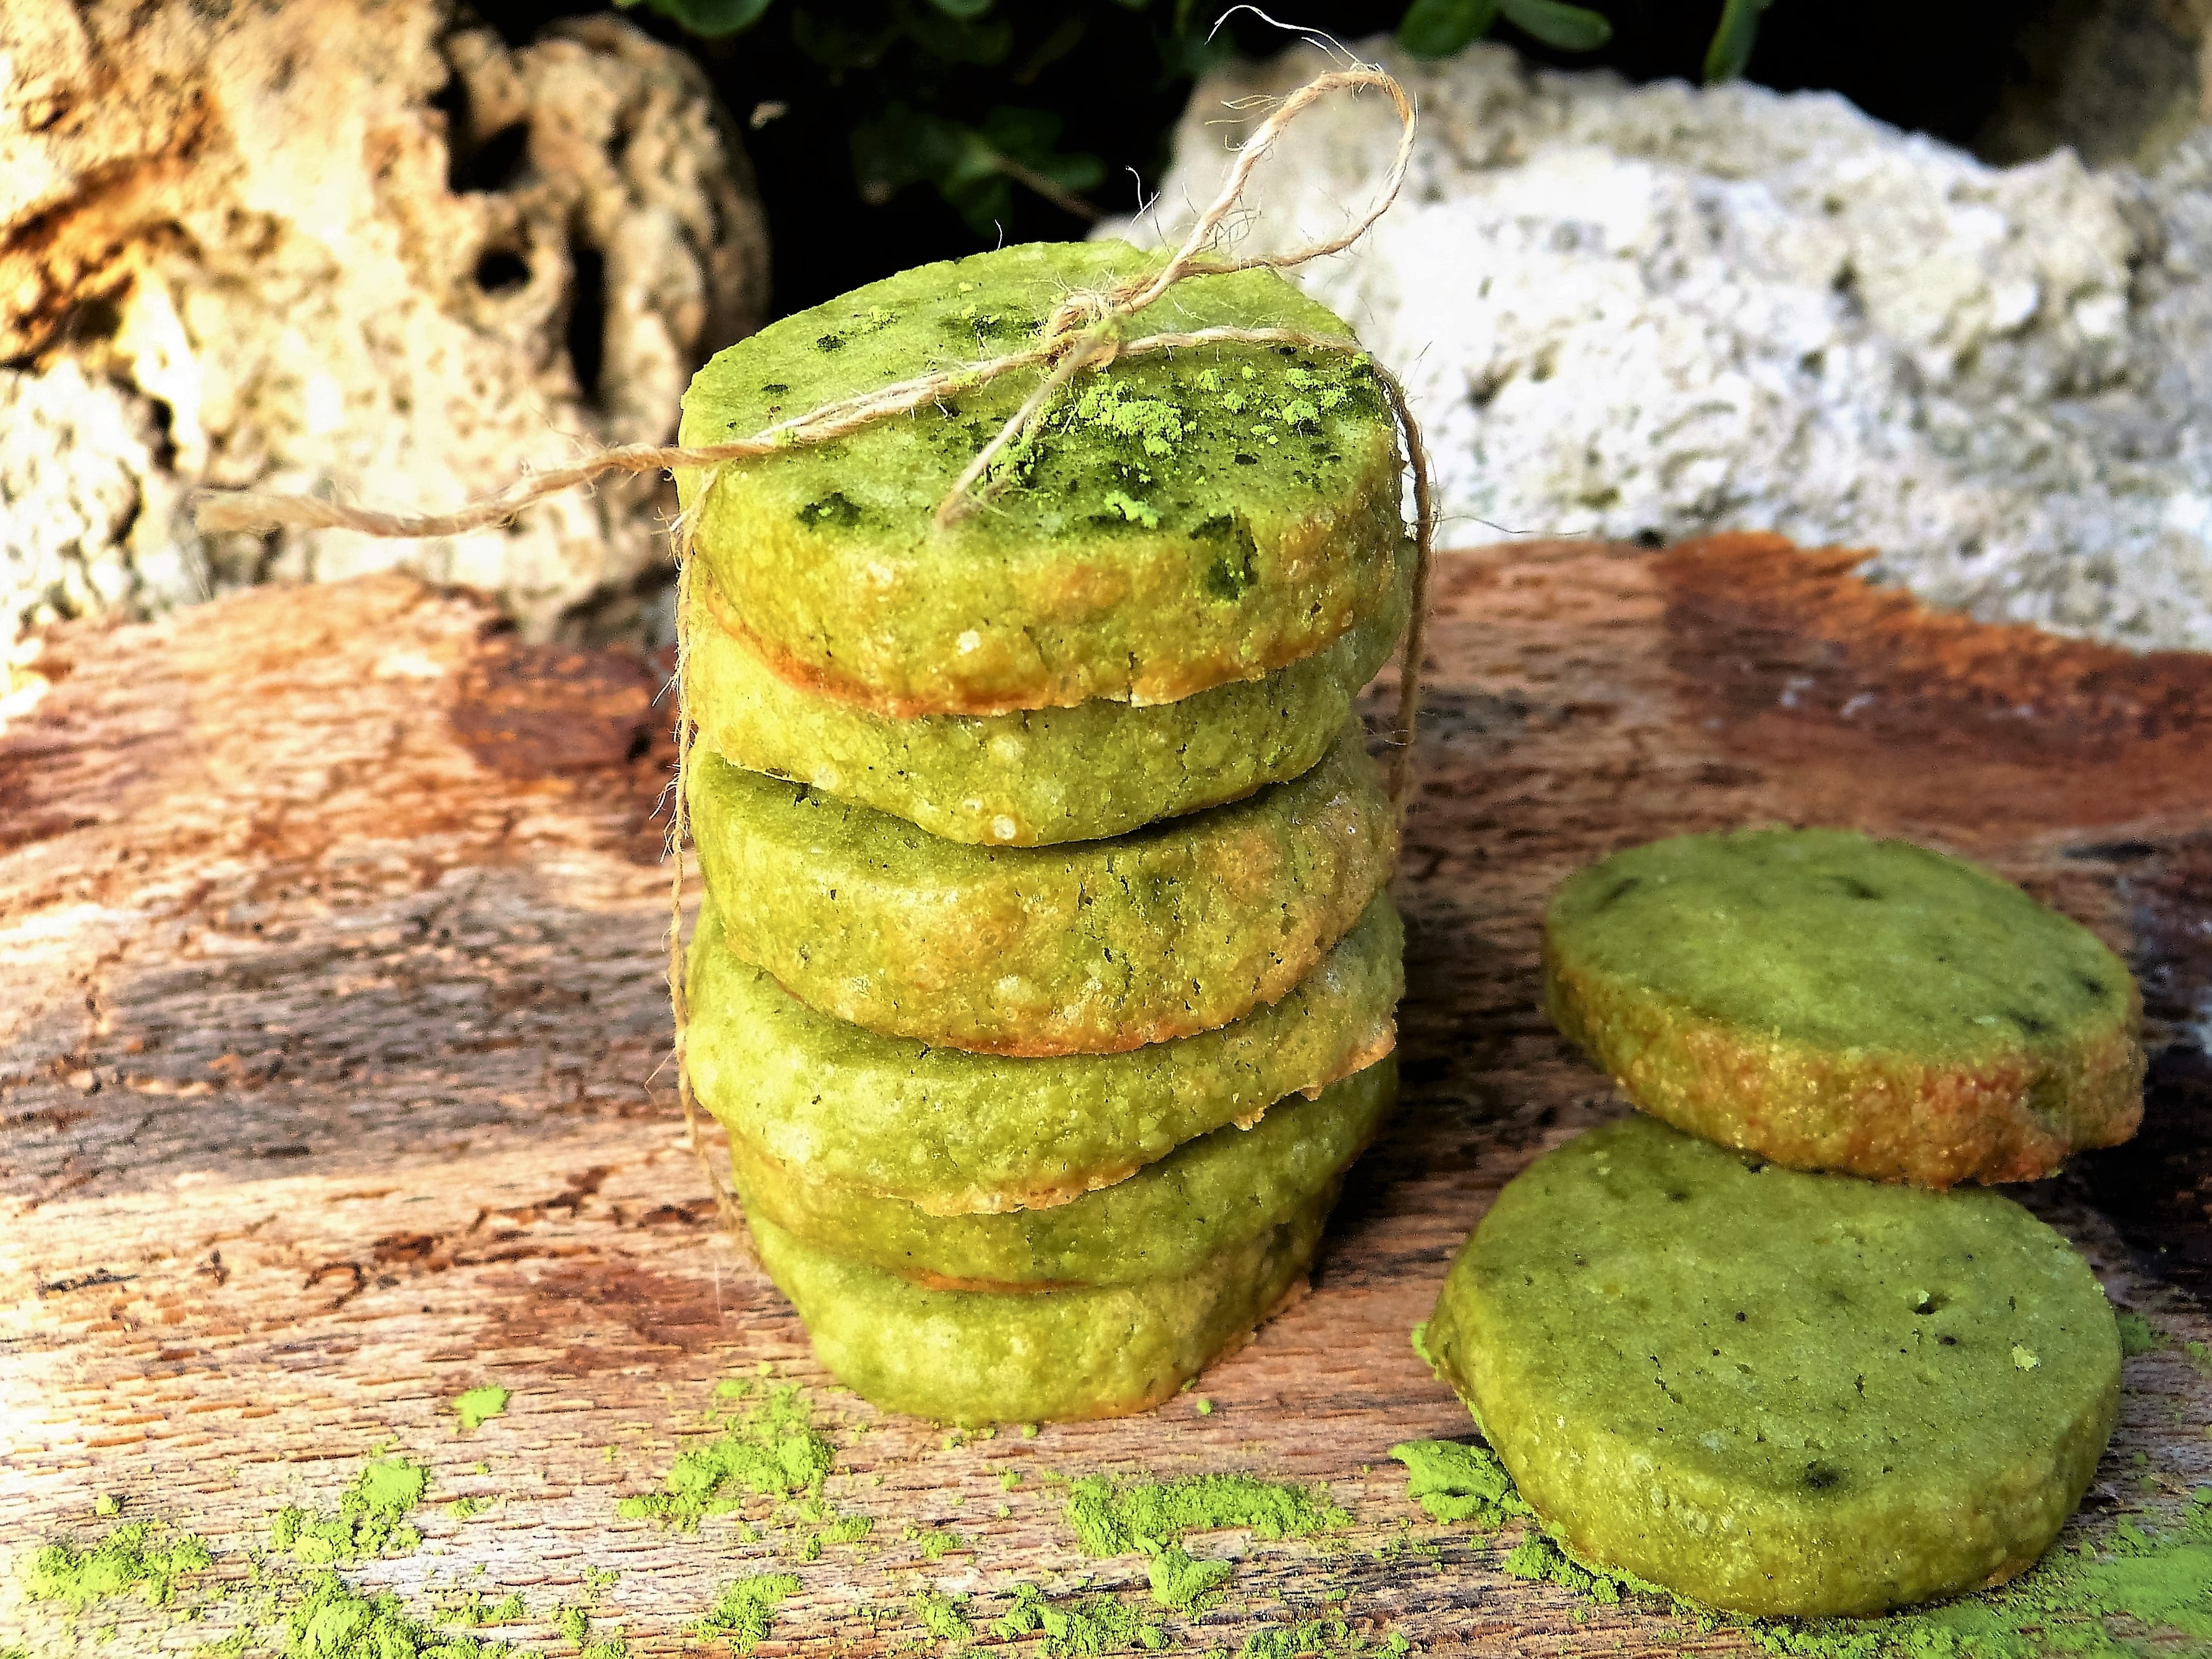
plant, sweet, leaf, flower, honey, food, green, produce, healthy, cookie, gourd, bake, even baked, pastries, cookies, sugar, nutrition, green tea, bio, flowering plant, matcha, anders, land plant, raw cane sugar